Christina Brabetz

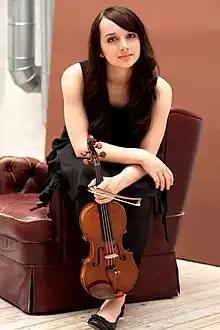

Christina Brabetz (* born 8 October 1993 in Windhoek, Namibia) is a South African-German violinist.